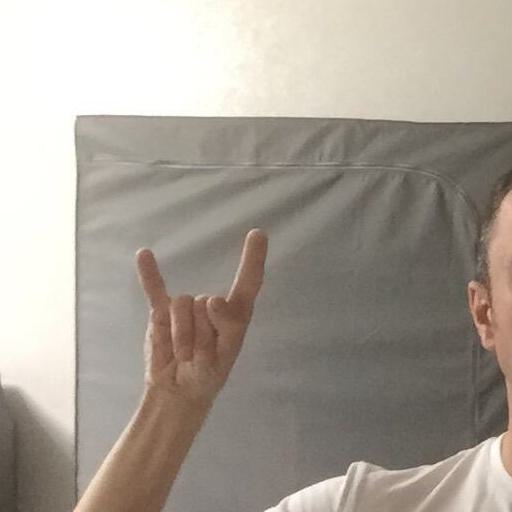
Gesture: rock